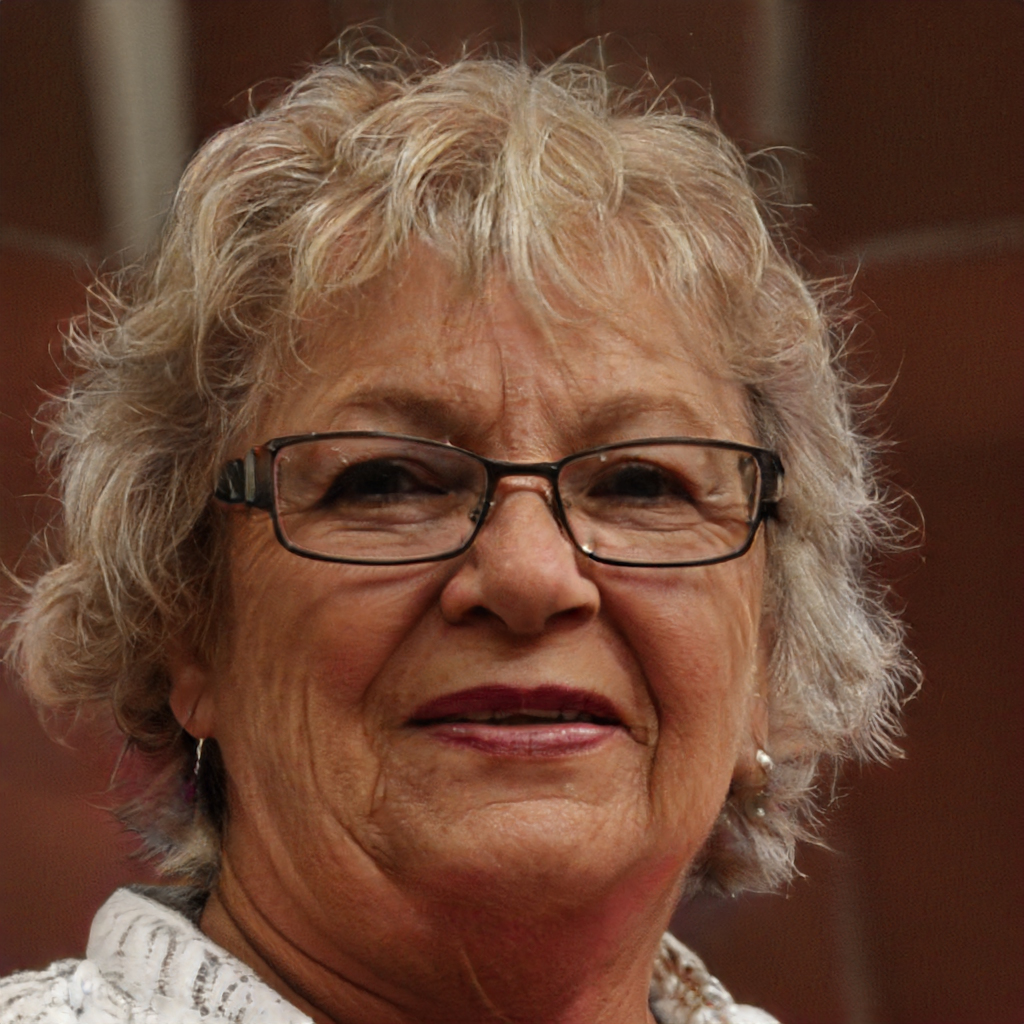
Portrait style: Real Portrait